Mirko Bortolotti

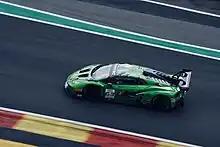
Iron Lynx's #63 Lamborghini Huracán GT3 during the 2023 24 Hours of Spa

The Italian has competed in various GT formats such as the Blancpain GT Series (Sprint and Endurance), ADAC GT Masters, Italian GT, IMSA Wheatertech Sportscar Championship (Rolex 24h at Daytona, Mobile 1 12h of Sebring), 24h of Dubai, Total 24h of Spa as well as the FIA GT World Cup Macau.